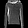
Label: Pullover